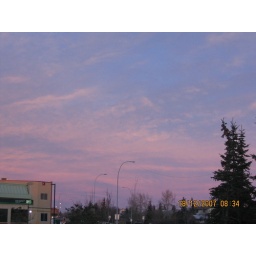
morning pink clouds over the Calgary blue sky 3